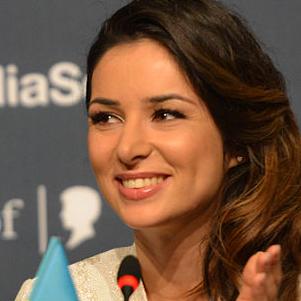
Age: 26